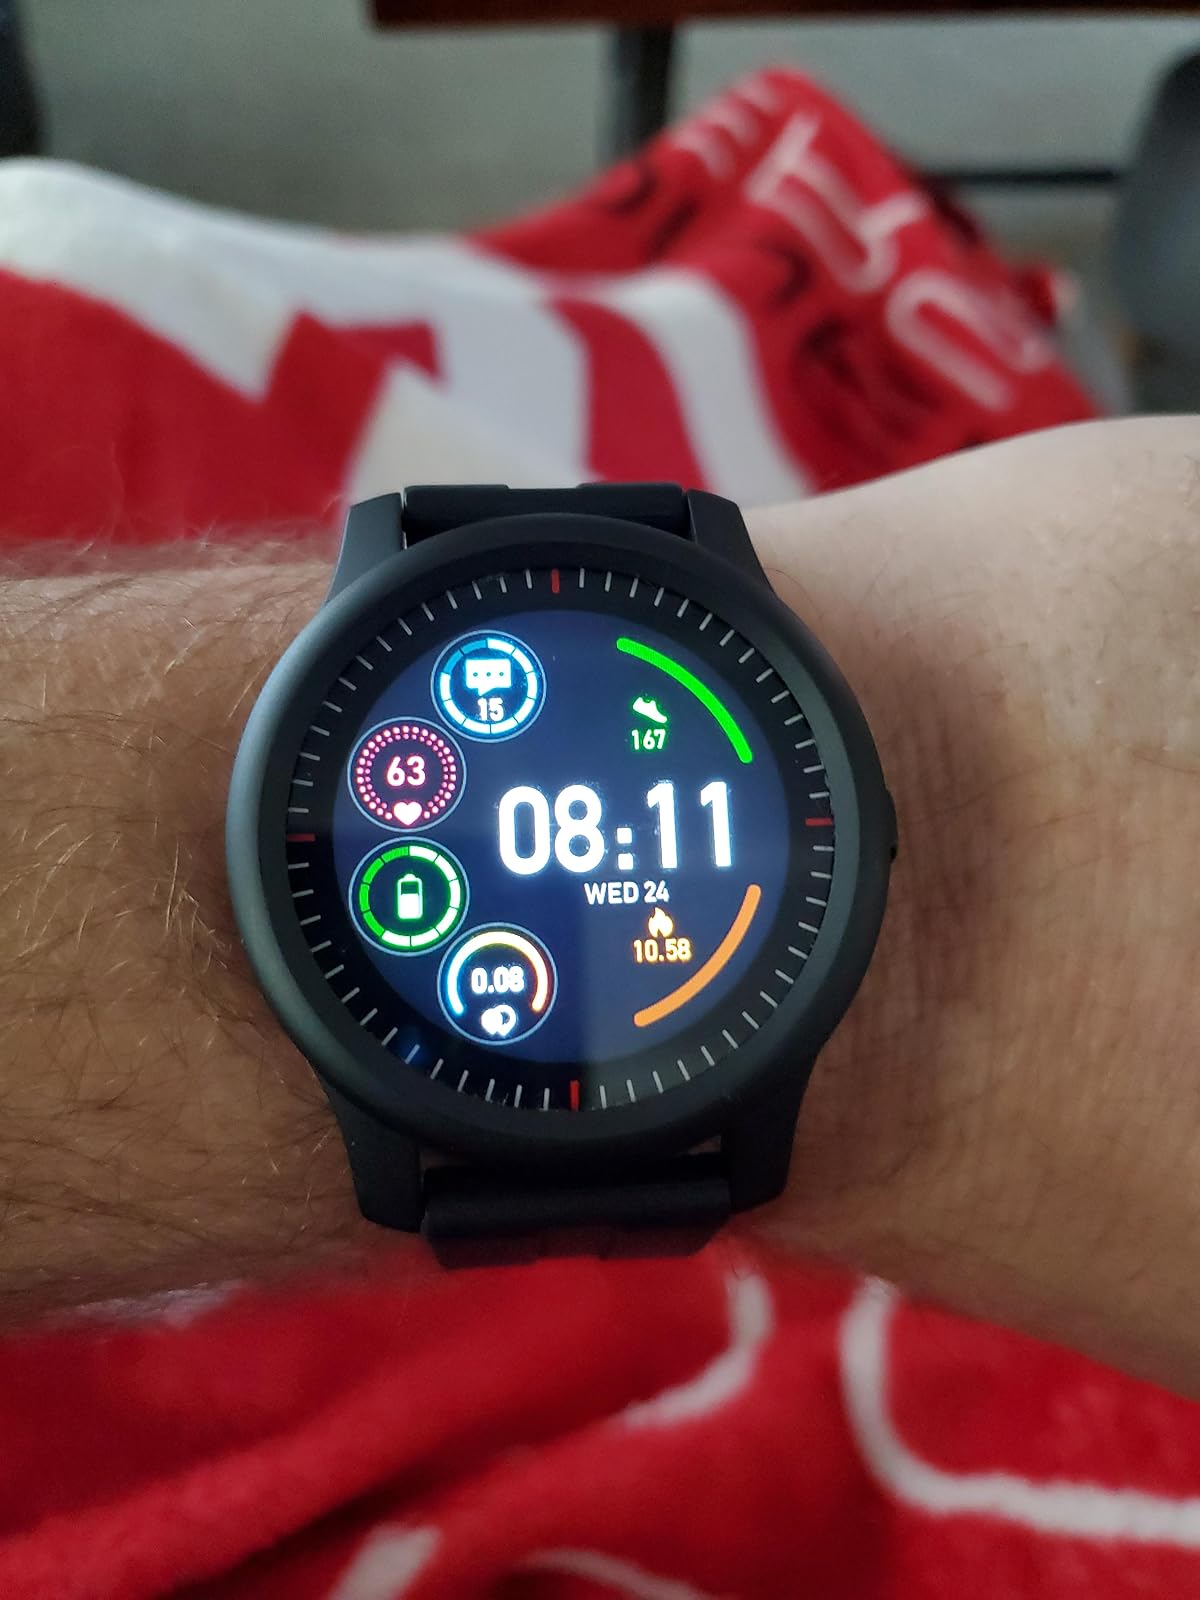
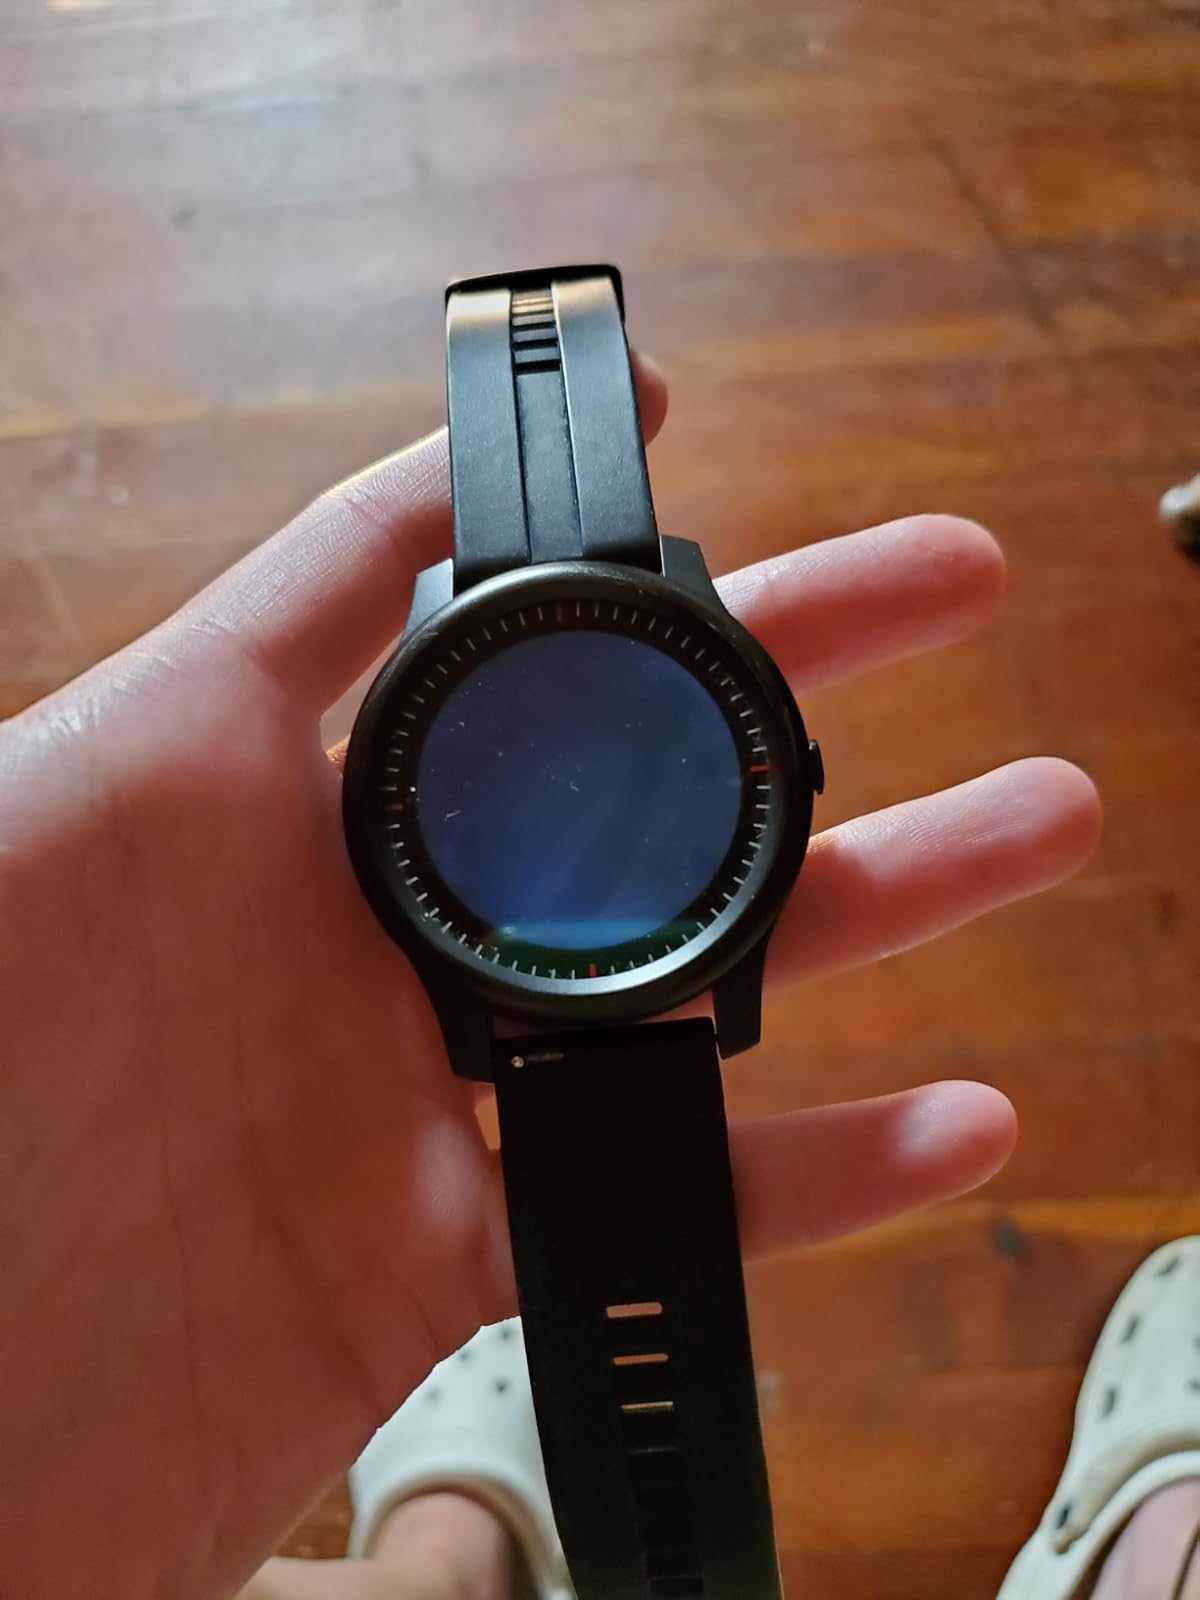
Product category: smartwatch
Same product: yes